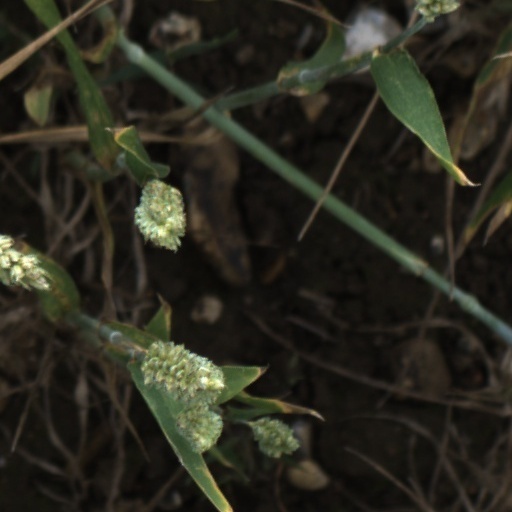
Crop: wheat